The Ultimates 3: Who Killed the Scarlet Witch?

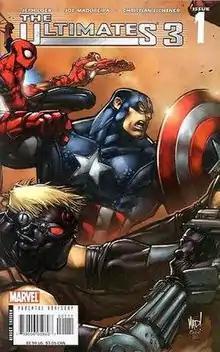
"The Ultimates 3" Issue 1 cover

The Ultimates 3: Who Killed the Scarlet Witch?, initially published simply as The Ultimates 3 or Ultimates 3, was a five-issue monthly American comic book miniseries published in 2008 by Marvel Comics in the Ultimate Marvel imprint. Written by Jeph Loeb, and illustrated by Joe Madureira, it is a sequel to "The Ultimates" and "The Ultimates 2", as well as a prelude to "Ultimatum". A sequel entitled "", also written by Loeb, was released in 2010. The series continues the stories of the Ultimates.